Haplogroup L4

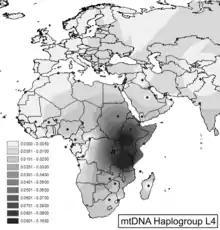
Projected spatial frequency distribution for haplogroup L4.

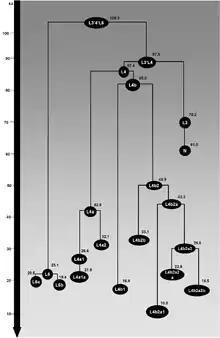
Schematic tree of mtDNA haplogroup L4. Ages (in ka) indicated are maximum likelihood estimates obtained for the whole-mtDNA genome.

L4 is important in East Africa. The highest frequencies are in Tanzania among the Hadza at 60-83% and Sandawe at 48%.